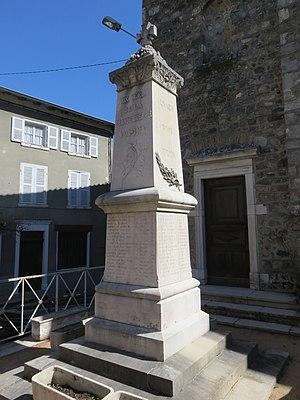
Monument aux morts de Marchampt (Rhône, France).
Marchampt est une commune française située dans le département du Rhône, en région Auvergne-Rhône-Alpes.